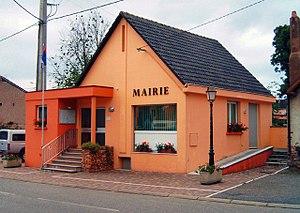
Mairie de Zilling photographiée en juin 2004